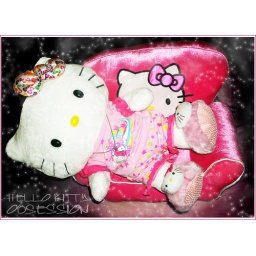
Build a bear work shop.. her name Gummy, shes taking a nap in her couch